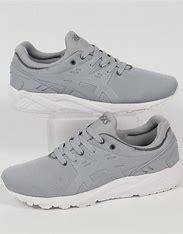
Brand: Asics
Model: Gel Kayano EVO